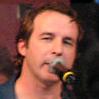
Age: 34